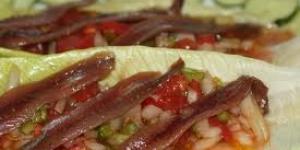
dorada a la vinagreta de anchoas